Jean-Pierre Raffarin

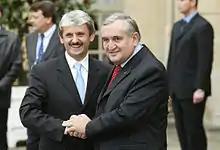
Prime Minister Raffarin and Mikuláš Dzurinda in Paris, December 2003

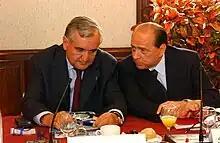
Raffarin with Italian prime minister Silvio Berlusconi, June 2004

During the 2002 presidential campaign, he advocated the union of the right behind the incumbent President Chirac. After his re-election, Chirac wished to give a sign of political renewal. Furthermore, elected in a special second round by a majority of left-wing voters, he searched for a moderate to lead the cabinet and the June 2002 legislative campaign. Raffarin participated in the formation of the Union for a Popular Movement (UMP). He criticized the American-led intervention in Iraq.